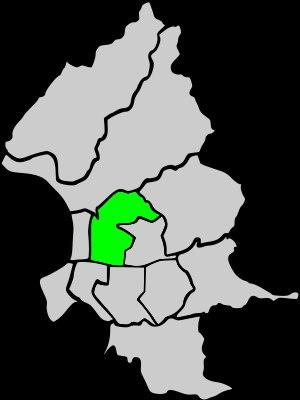
Le district de Zhongshan est l'un des douze districts de Taipei.